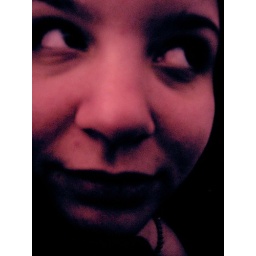
selena in red and blue